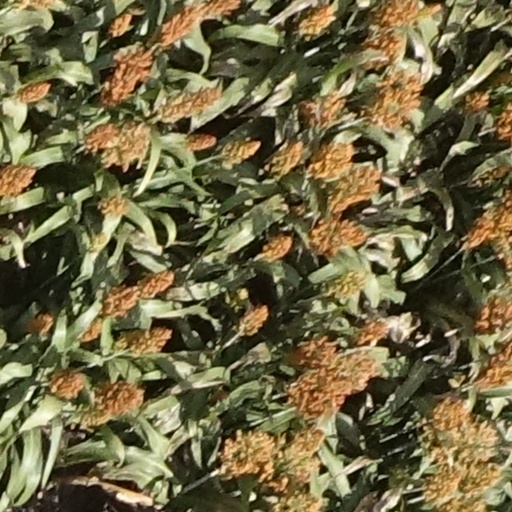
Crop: sorghum